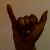
The image shows a hand gesture representing the letter 'Y' in Indian Sign Language.